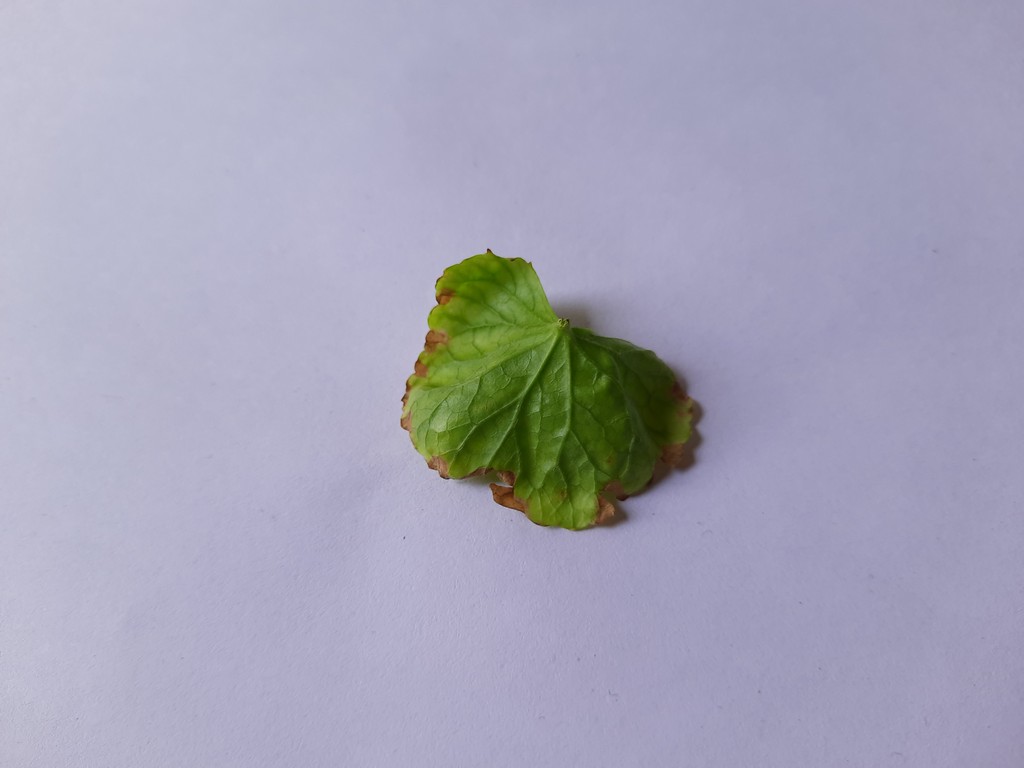
Label: Unhealthy